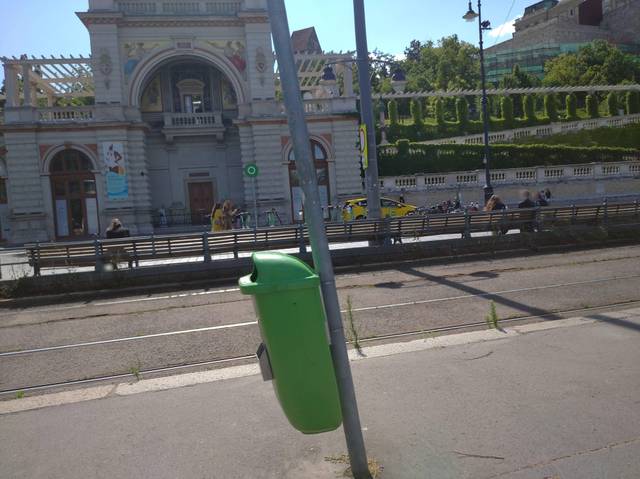
Region: Hungary
Coordinates: 47.494, 19.043